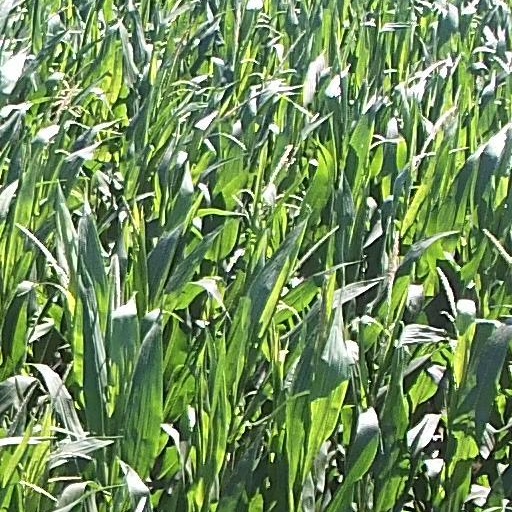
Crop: maize; corn